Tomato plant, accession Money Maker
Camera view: vertical (180 deg); turntable rotation: 270 degrees
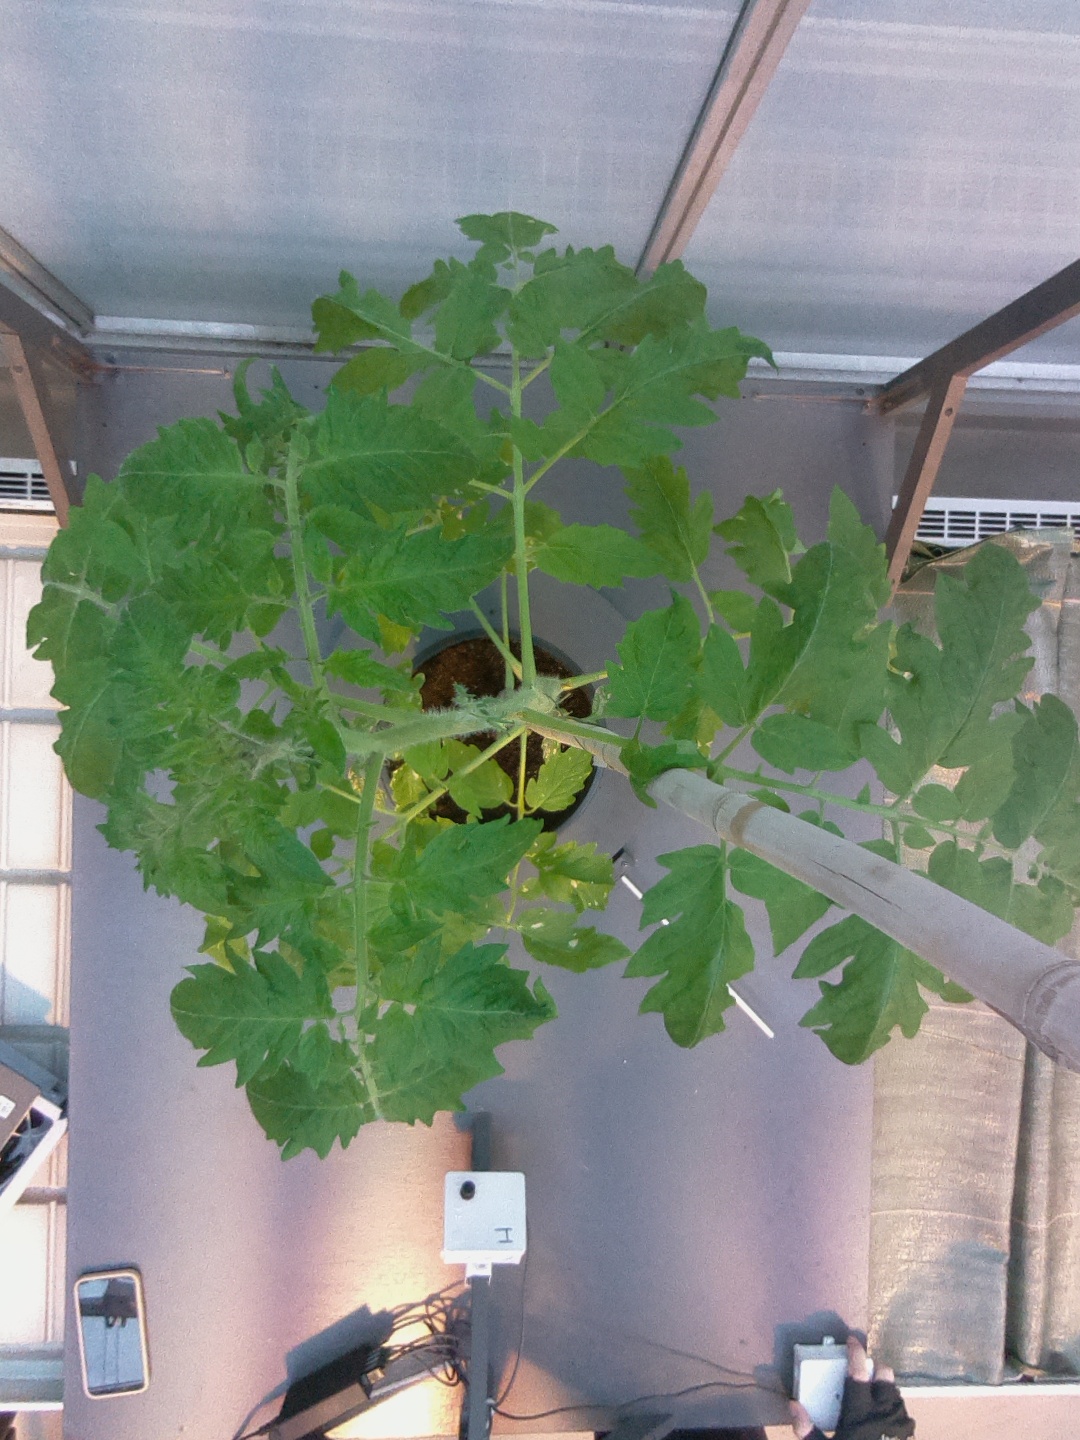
BBCH growth stage 53: 3 inflorescences visible